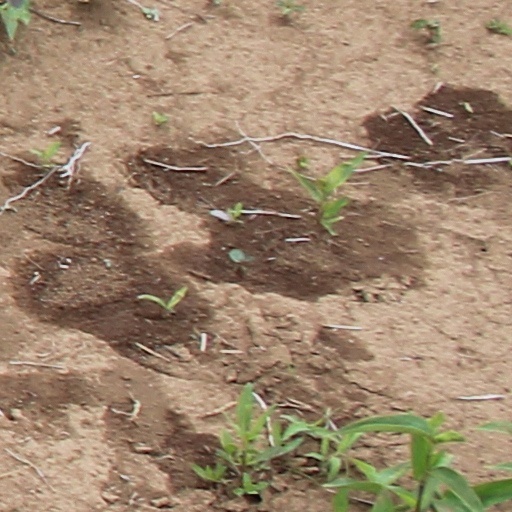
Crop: wheat